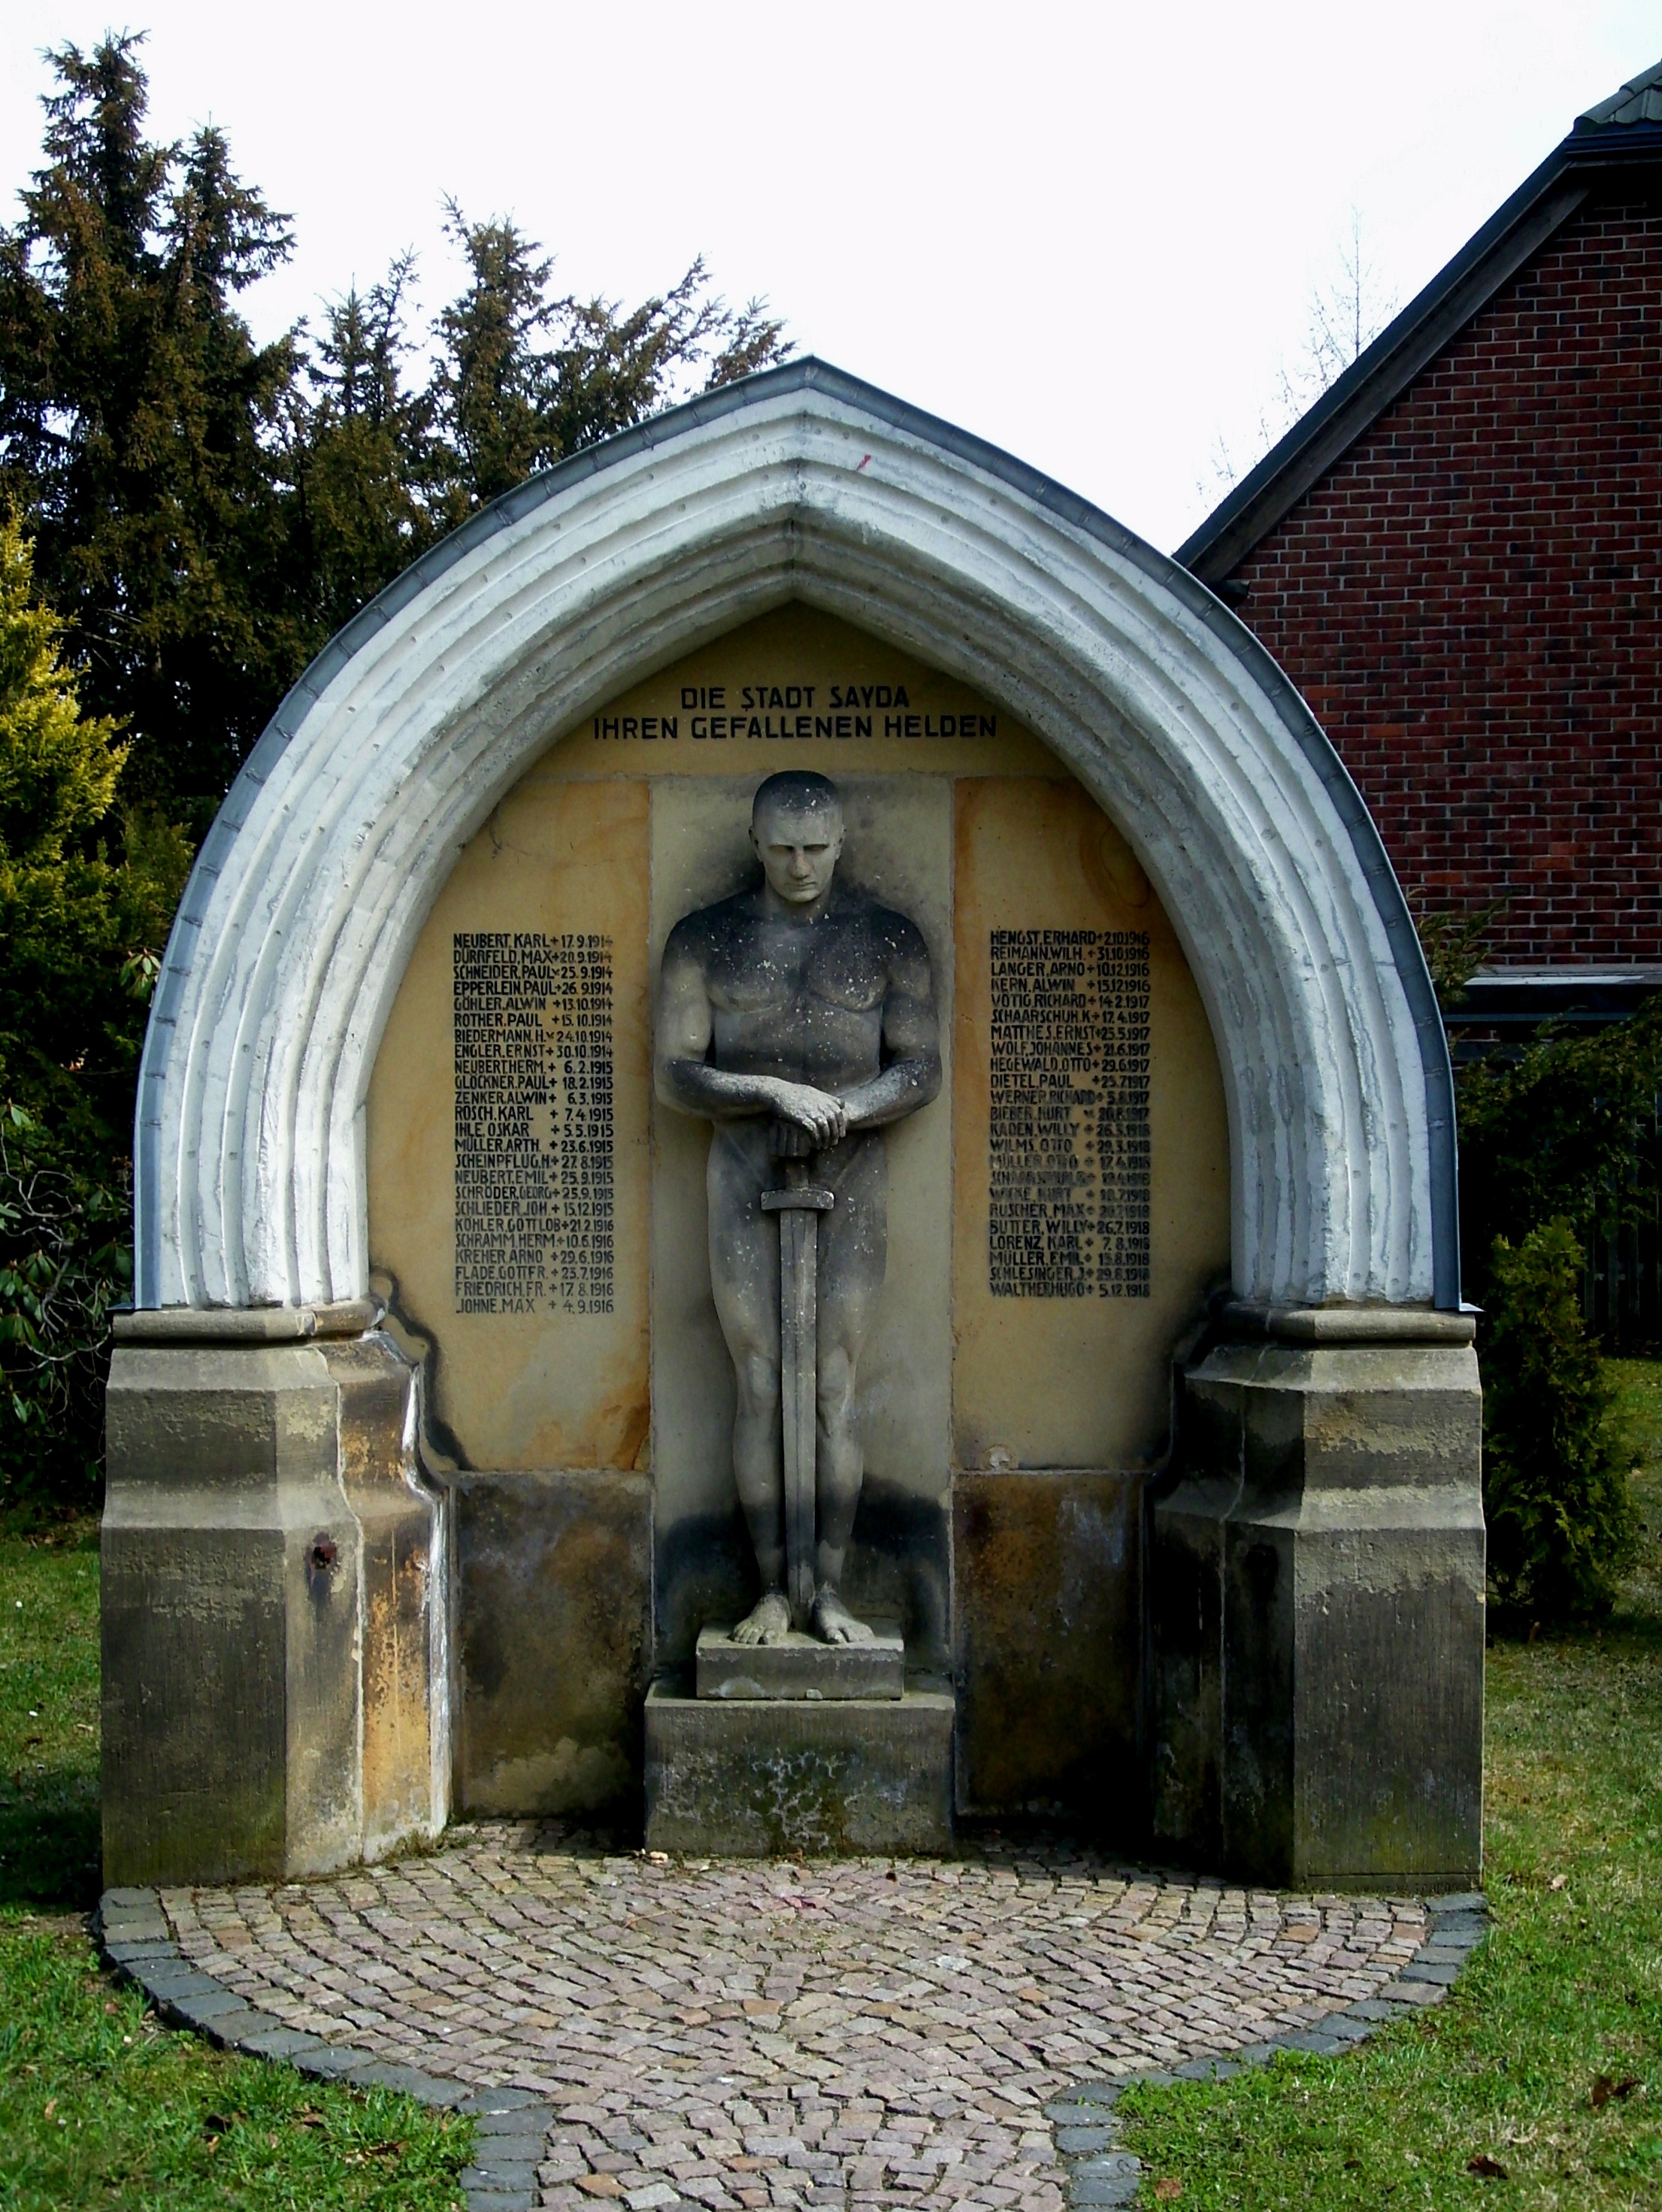
architecture, monument, statue, arch, chapel, grave, sculpture, memorial, art, commemorate, soldiers, war memorial, reminder, mourning, favor, world wars, sayda